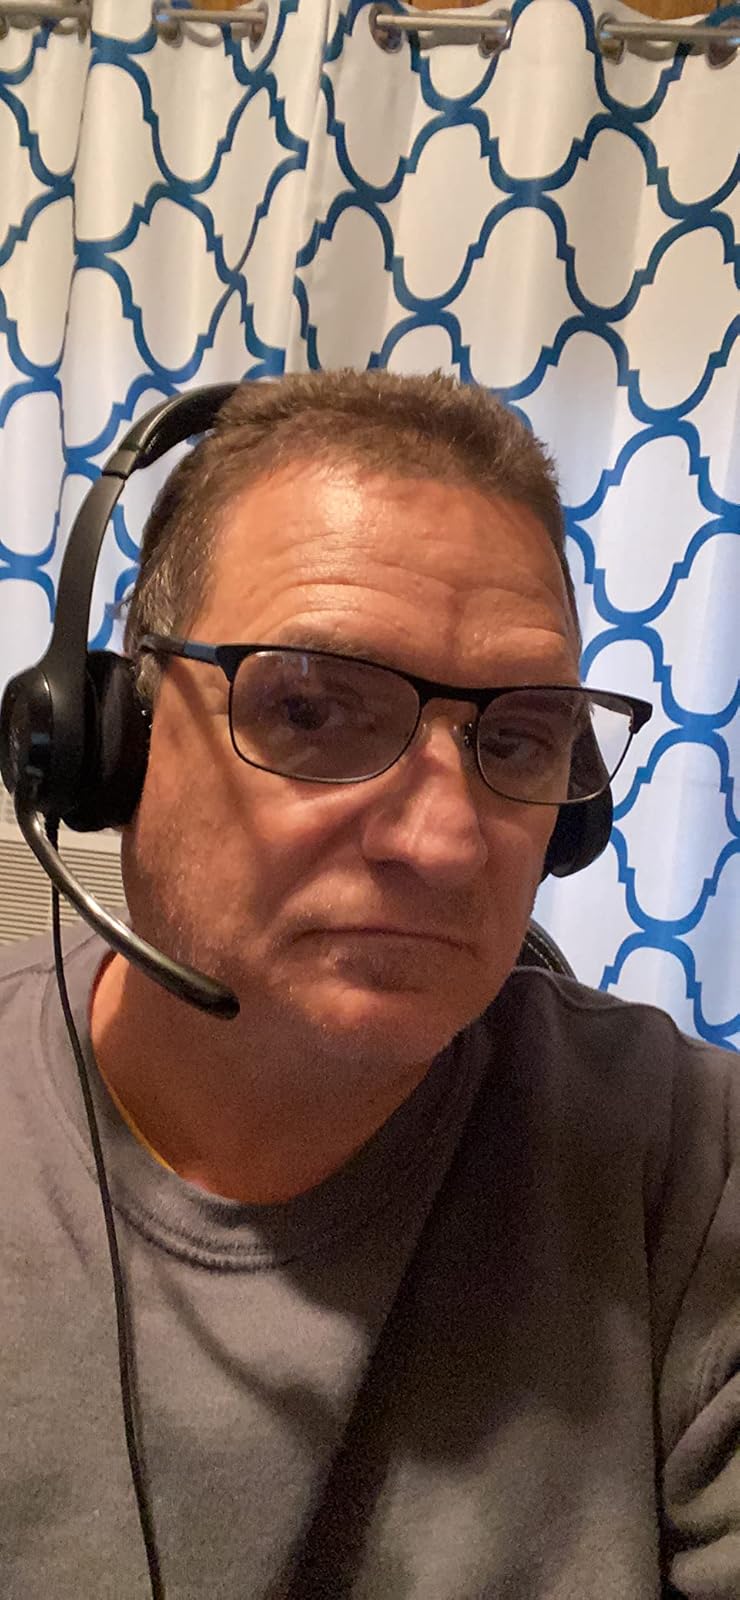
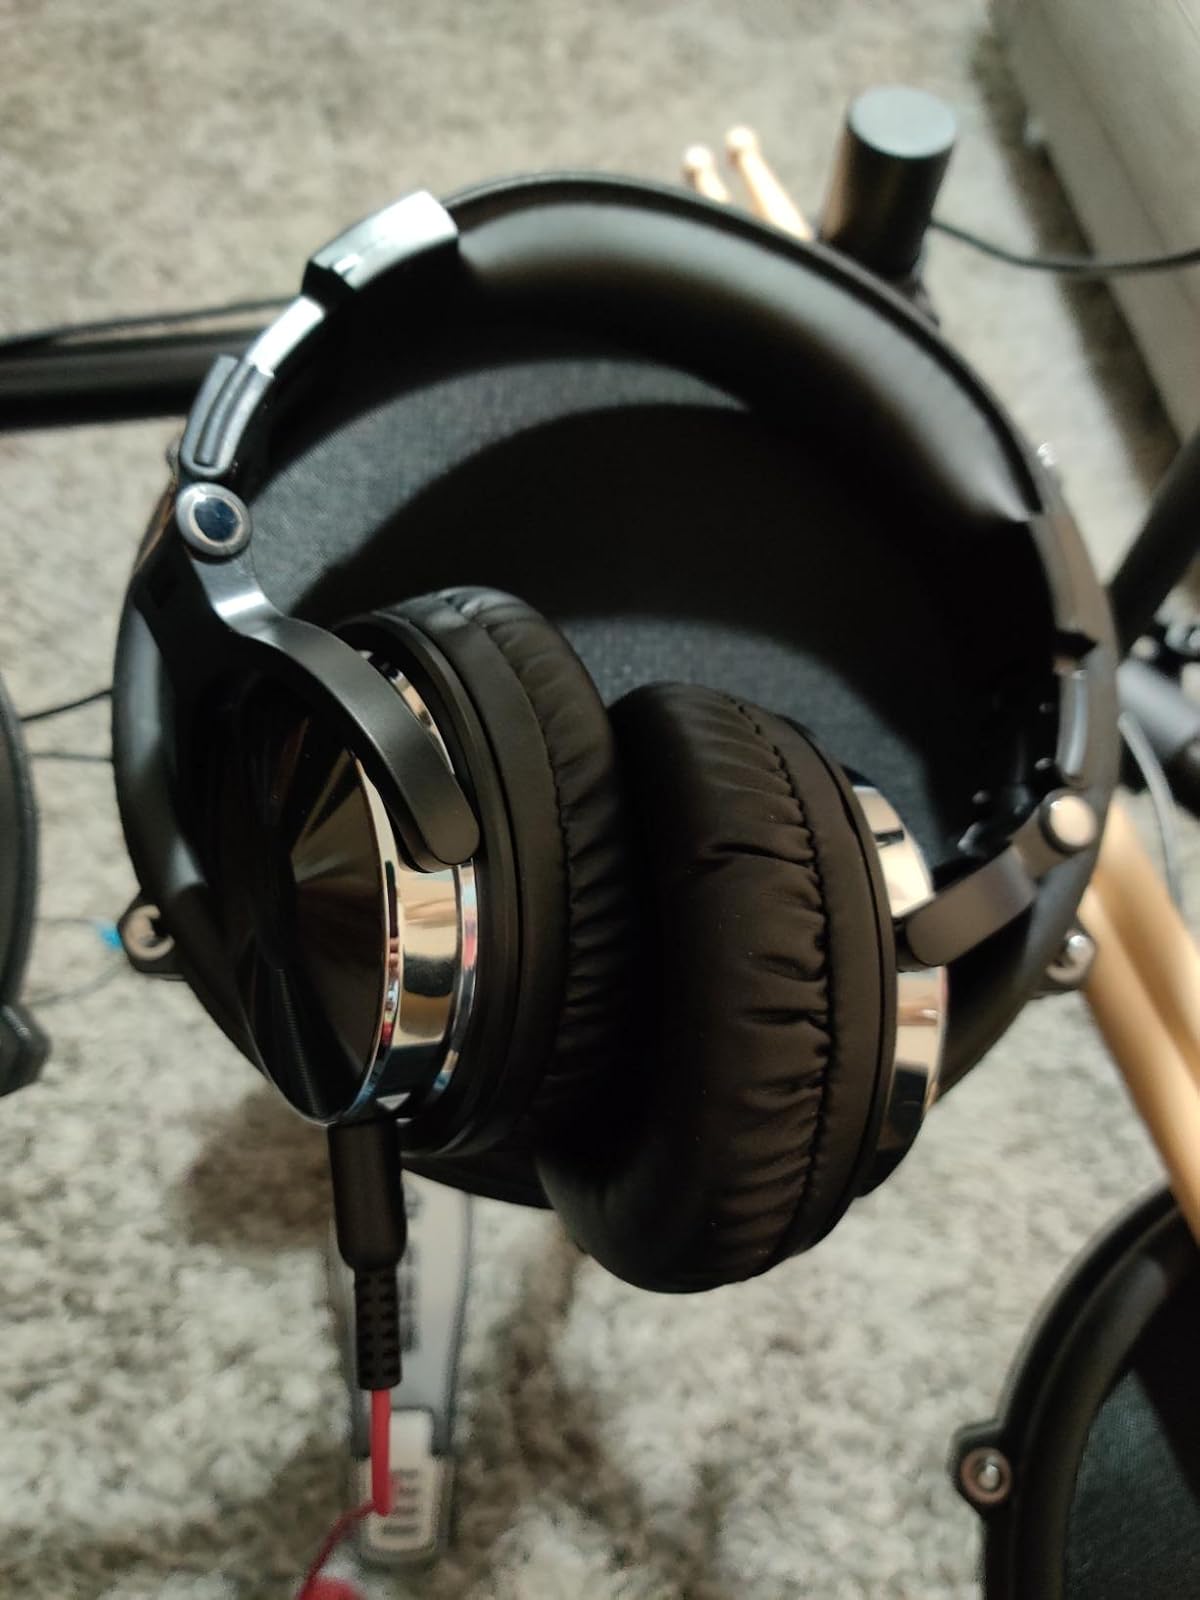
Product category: headphones
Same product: no